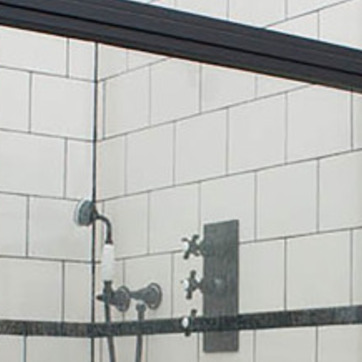
Material: glass